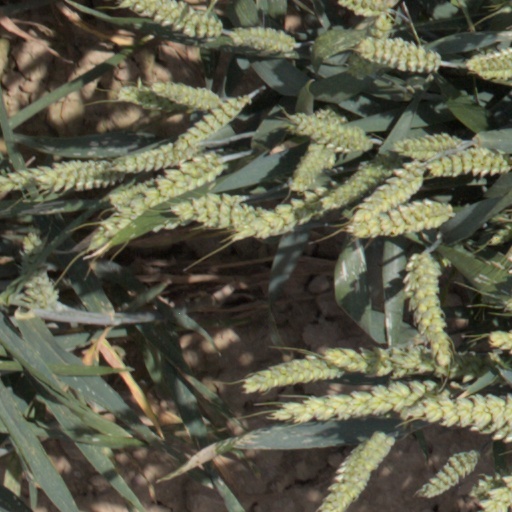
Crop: wheat